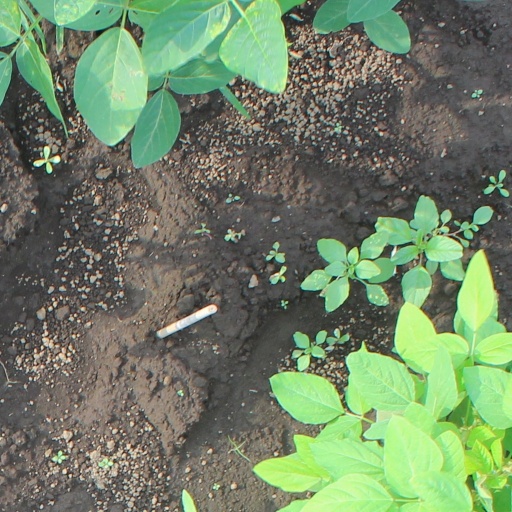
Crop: soybean